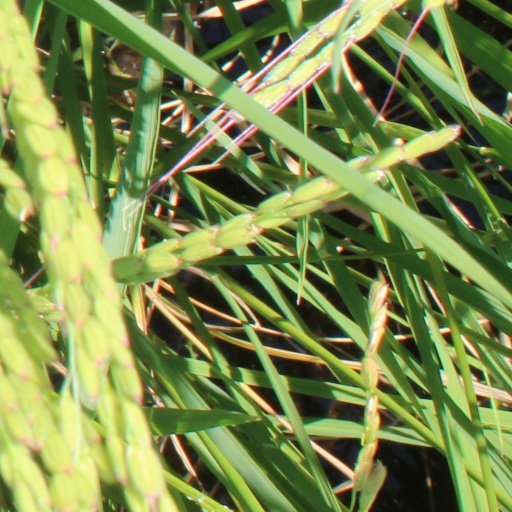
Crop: rice